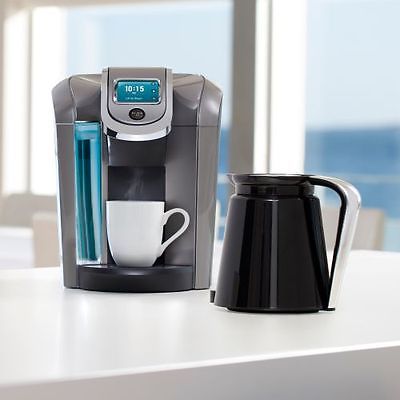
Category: coffee maker